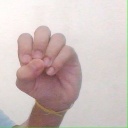
अक्षर: उ